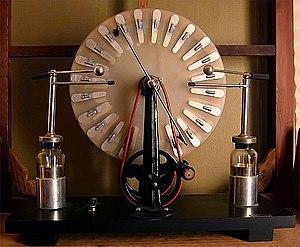
La machine de Wimshurst est une machine électrostatique inventée en 1882 par l'Anglais James Wimshurst. Cette machine fut historiquement utilisée pour illustrer de nombreux phénomènes d'électricité statique ou la production d'ozone dans un arc électrique. Elle est encore utilisée dans de nombreuses écoles.
Un générateur électrique est un dispositif permettant de produire de l'énergie électrique à partir d'une autre forme d'énergie. Par opposition, un appareil qui consomme de l'énergie électrique s'appelle un récepteur électrique.
La machine électrostatique est ainsi nommée parce qu'elle fait appel aux lois de l'électrostatique à la différence des machines dites électromagnétiques.